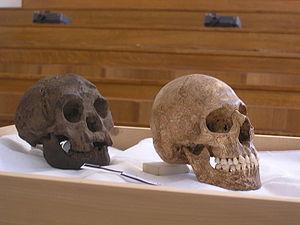
Homo floresiensis, ou Homme de Florès, est une espèce éteinte du genre Homo, dont des fossiles ont été découverts en 2003 dans la grotte de Liang Bua, sur l'île indonésienne de Florès. Les outils lithiques trouvés sur le site couvrent une période allant de 190 000 à 50 000 ans, tandis que les fossiles humains ont été datés en 2016 entre 100 000 et 60 000 ans avant le présent.